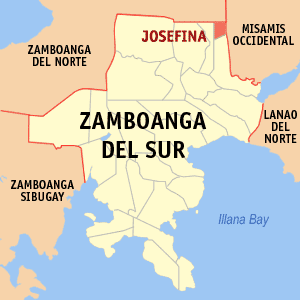
Josefina est une localité de la province du Zamboanga du Sud, aux Philippines. En 2015, elle compte 11 799 habitants.